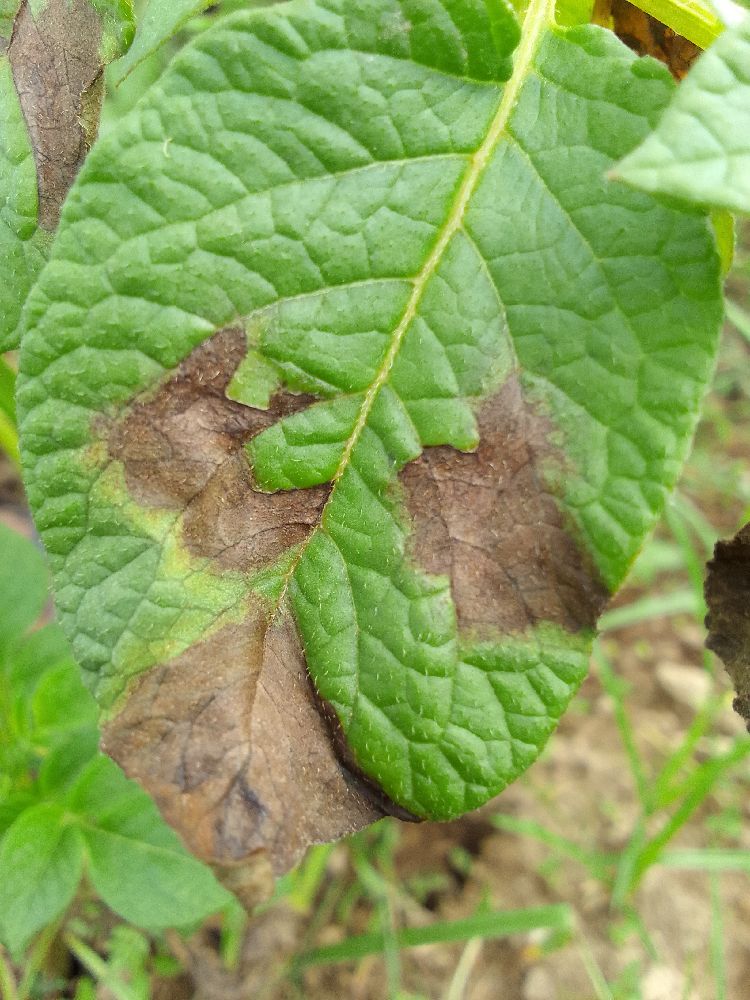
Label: Late blight